Donald M. Fraser

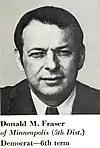
1973, "Congressional Pictorial Directory"

In 1954, Fraser was elected to the Minnesota Senate and served for eight years. In 1962, he was elected to the U.S. House of Representatives from Minnesota's Fifth District. He served there in the 88th through the 95th Congresses, from January 3, 1963 until January 3, 1979. Fraser is now best known for his work as the chair of the International Organizations and Movements subcommittee, a post he used to hold hearings on human rights violations in U.S. allies. As the historian Barbara Keys has shown, from 1973 to 1976, Fraser was a key leader in Congress in drafting legislation to reduce U.S. aid to countries whose governments engaged in a pattern of "gross violations of human rights." His efforts laid the foundations for much of Jimmy Carter's human rights agenda and transformed the way the U.S. Department of State operates, mandating that it write annual country reports on human rights and ensuring that diplomatic posts take note of human rights issues. In 1978, following the death of incumbent U.S. senator Hubert Humphrey, Fraser chose to run in the special election for Humphrey's old senate seat instead of running for re-election to the house. Fraser received the endorsement of the DFL but was narrowly defeated by the more conservative businessman Bob Short. Short went on to lose the general election to attorney David Durenberger.